Platoon system

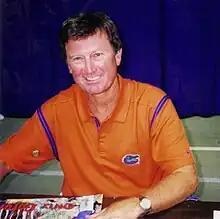
Steve Spurrier often used "platooning quarterbacks".

The term "two-platoon system", in contrast with the "one-platoon system", was once used for the practice, universal today at all levels of football, of using mostly or entirely different players on offense, defense, and special teams.